Tourism in Japan

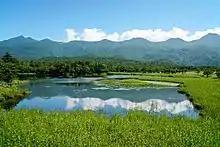
Goko Five Lakes in Shiretoko (WHS)

In medieval Japan, travel became increasingly common with cultural and aristocratic figures from Kyoto, and they initiated the genre of travel literature in Japan. Notable examples of travel literature from this period include the "Tosa Nikki" (935), part of the "Sarashina Nikki" (12th century), and the volume 4 of the "Tohazugatari" (1313). By the late medieval period, supported by a network of inns offering fixed-rate lodging and meals, travel was widespread. Hot springs such as Kusatsu, Arima, and Gero gained fame, attracting notable figures such as warriors and monks. Tourist souvenirs including ladles and toothpicks were popular among visitors. Pilgrimages to Mount Fuji also flourished.